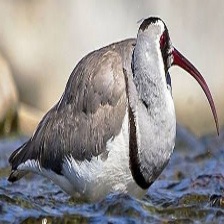
Species: IBISBILL
Scientific name: IBIDORHYNCHA STRUTHERSII